Asset price inflation

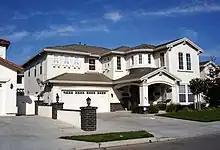
The U.S. housing bubble is one example of asset price inflation.

Asset price inflation is the economic phenomenon whereby the price of assets rise and become inflated. A common reason for higher asset prices is low interest rates. When interest rates are low, investors and savers cannot make easy returns using low-risk methods such as government bonds or savings accounts. To still get a return on their money, investors instead have to buy up other assets such as stocks and real estate, thereby bidding up the price and creating asset price inflation.